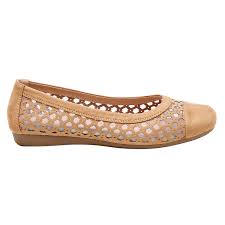
Label: Ballet Flat